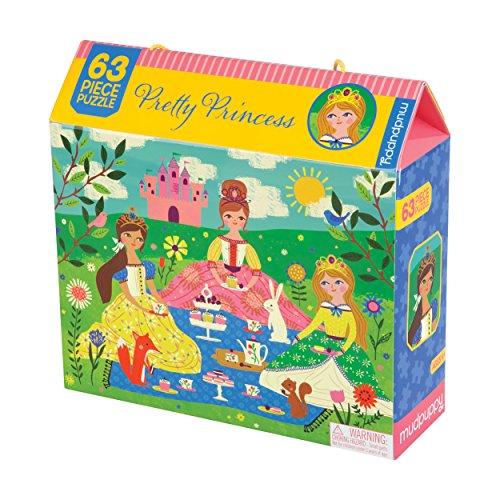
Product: Mudpuppy Pretty Princess 63 Piece Puzzle
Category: Toys & Games | Puzzles | Jigsaw Puzzles
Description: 63 puzzle pieces.
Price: $12.99
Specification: ProductDimensions:2.8x8.5x8inches|ItemWeight:13.4ounces|ShippingWeight:13.6ounces(Viewshippingratesandpolicies)|DomesticShipping:ItemcanbeshippedwithinU.S.|InternationalShipping:ThisitemcanbeshippedtoselectcountriesoutsideoftheU.S.LearnMore|ASIN:0735345090|Itemmodelnumber:9780735345096|Manufacturerrecommendedage:4-8years